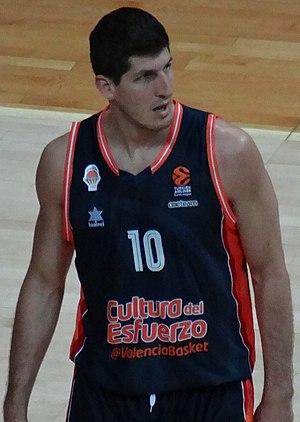
Damjan Rudež est un joueur croate de basket-ball. Il mesure 2,08 m et joue au poste d'ailier.